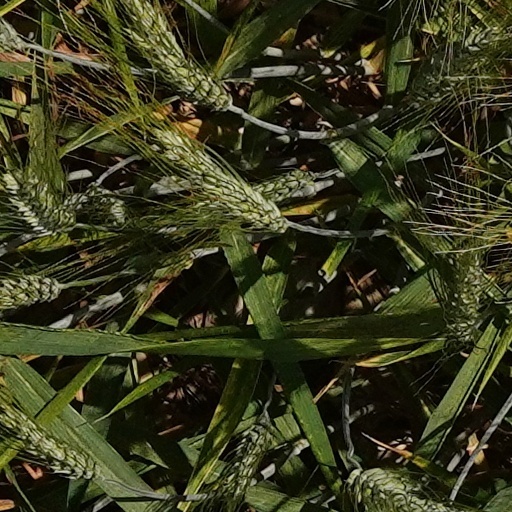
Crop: wheat